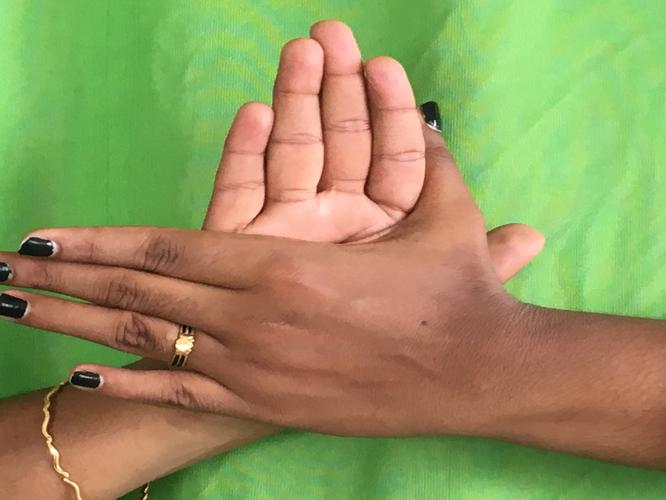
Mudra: Chakra
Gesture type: double_hand